Spectres of the Spectrum

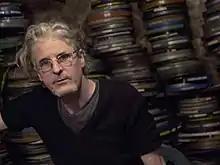
Director Craig Baldwin with his collection of films in 2015

Baldwin worked on "Spectres of the Spectrum" over three years. The film primarily draws from archival material that Baldwin kept in the basement of his studio space in San Francisco. His collection included hundreds of educational "Science in Action" episodes, discarded by the Exploratorium. Baldwin was motivated to use these because the show regularly had military figures as guest stars, which he thought perfectly captured "the reality of science being coopted by the military".